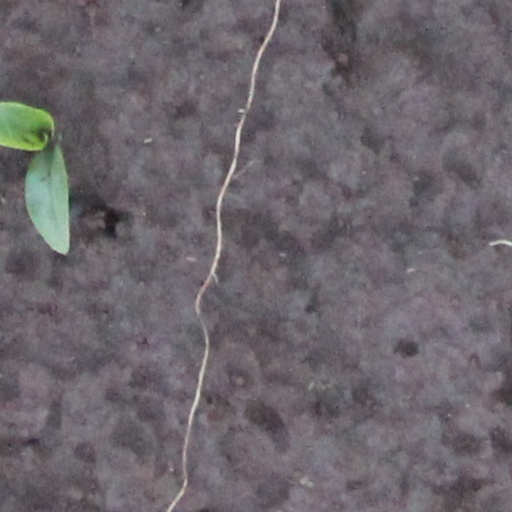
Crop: wheat